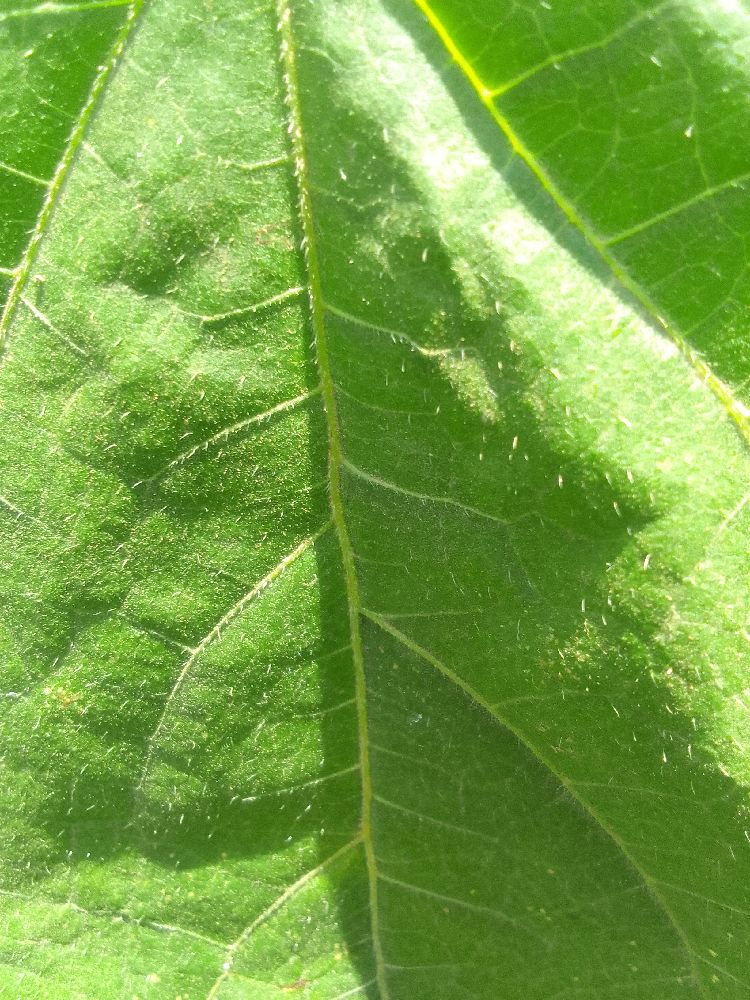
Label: healthy